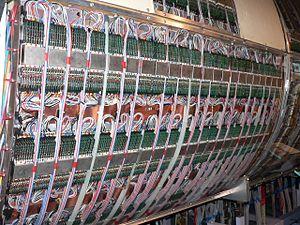
l'Exposition ""Microcosme"" du CERN
L'Ultime Question est un roman policier de Juli Zeh, dans lequel les concepts du temps et de la vérité de deux brillants physiciens sont confrontés avec la réalité. À partir d’une controverse théorique basée sur les concepts de base de la physique moderne, se développe une catastrophe faite d’un enlèvement d'enfant, d’un assassinat et de relations humaines détruites.